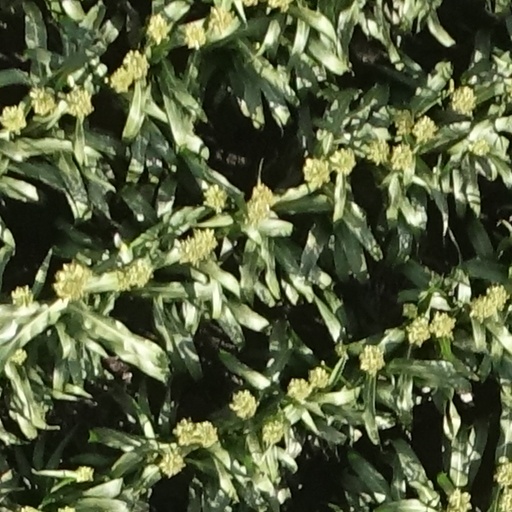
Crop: sorghum